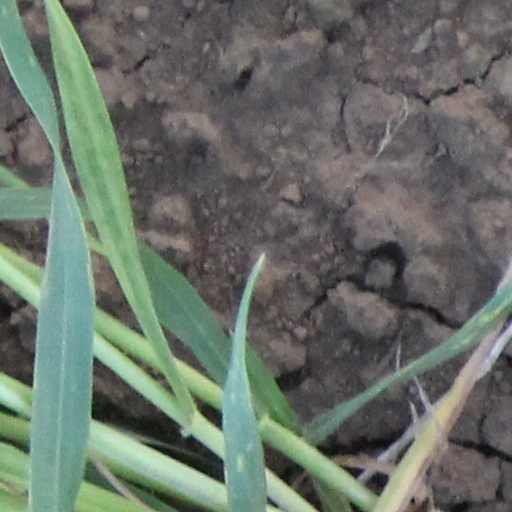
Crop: wheat